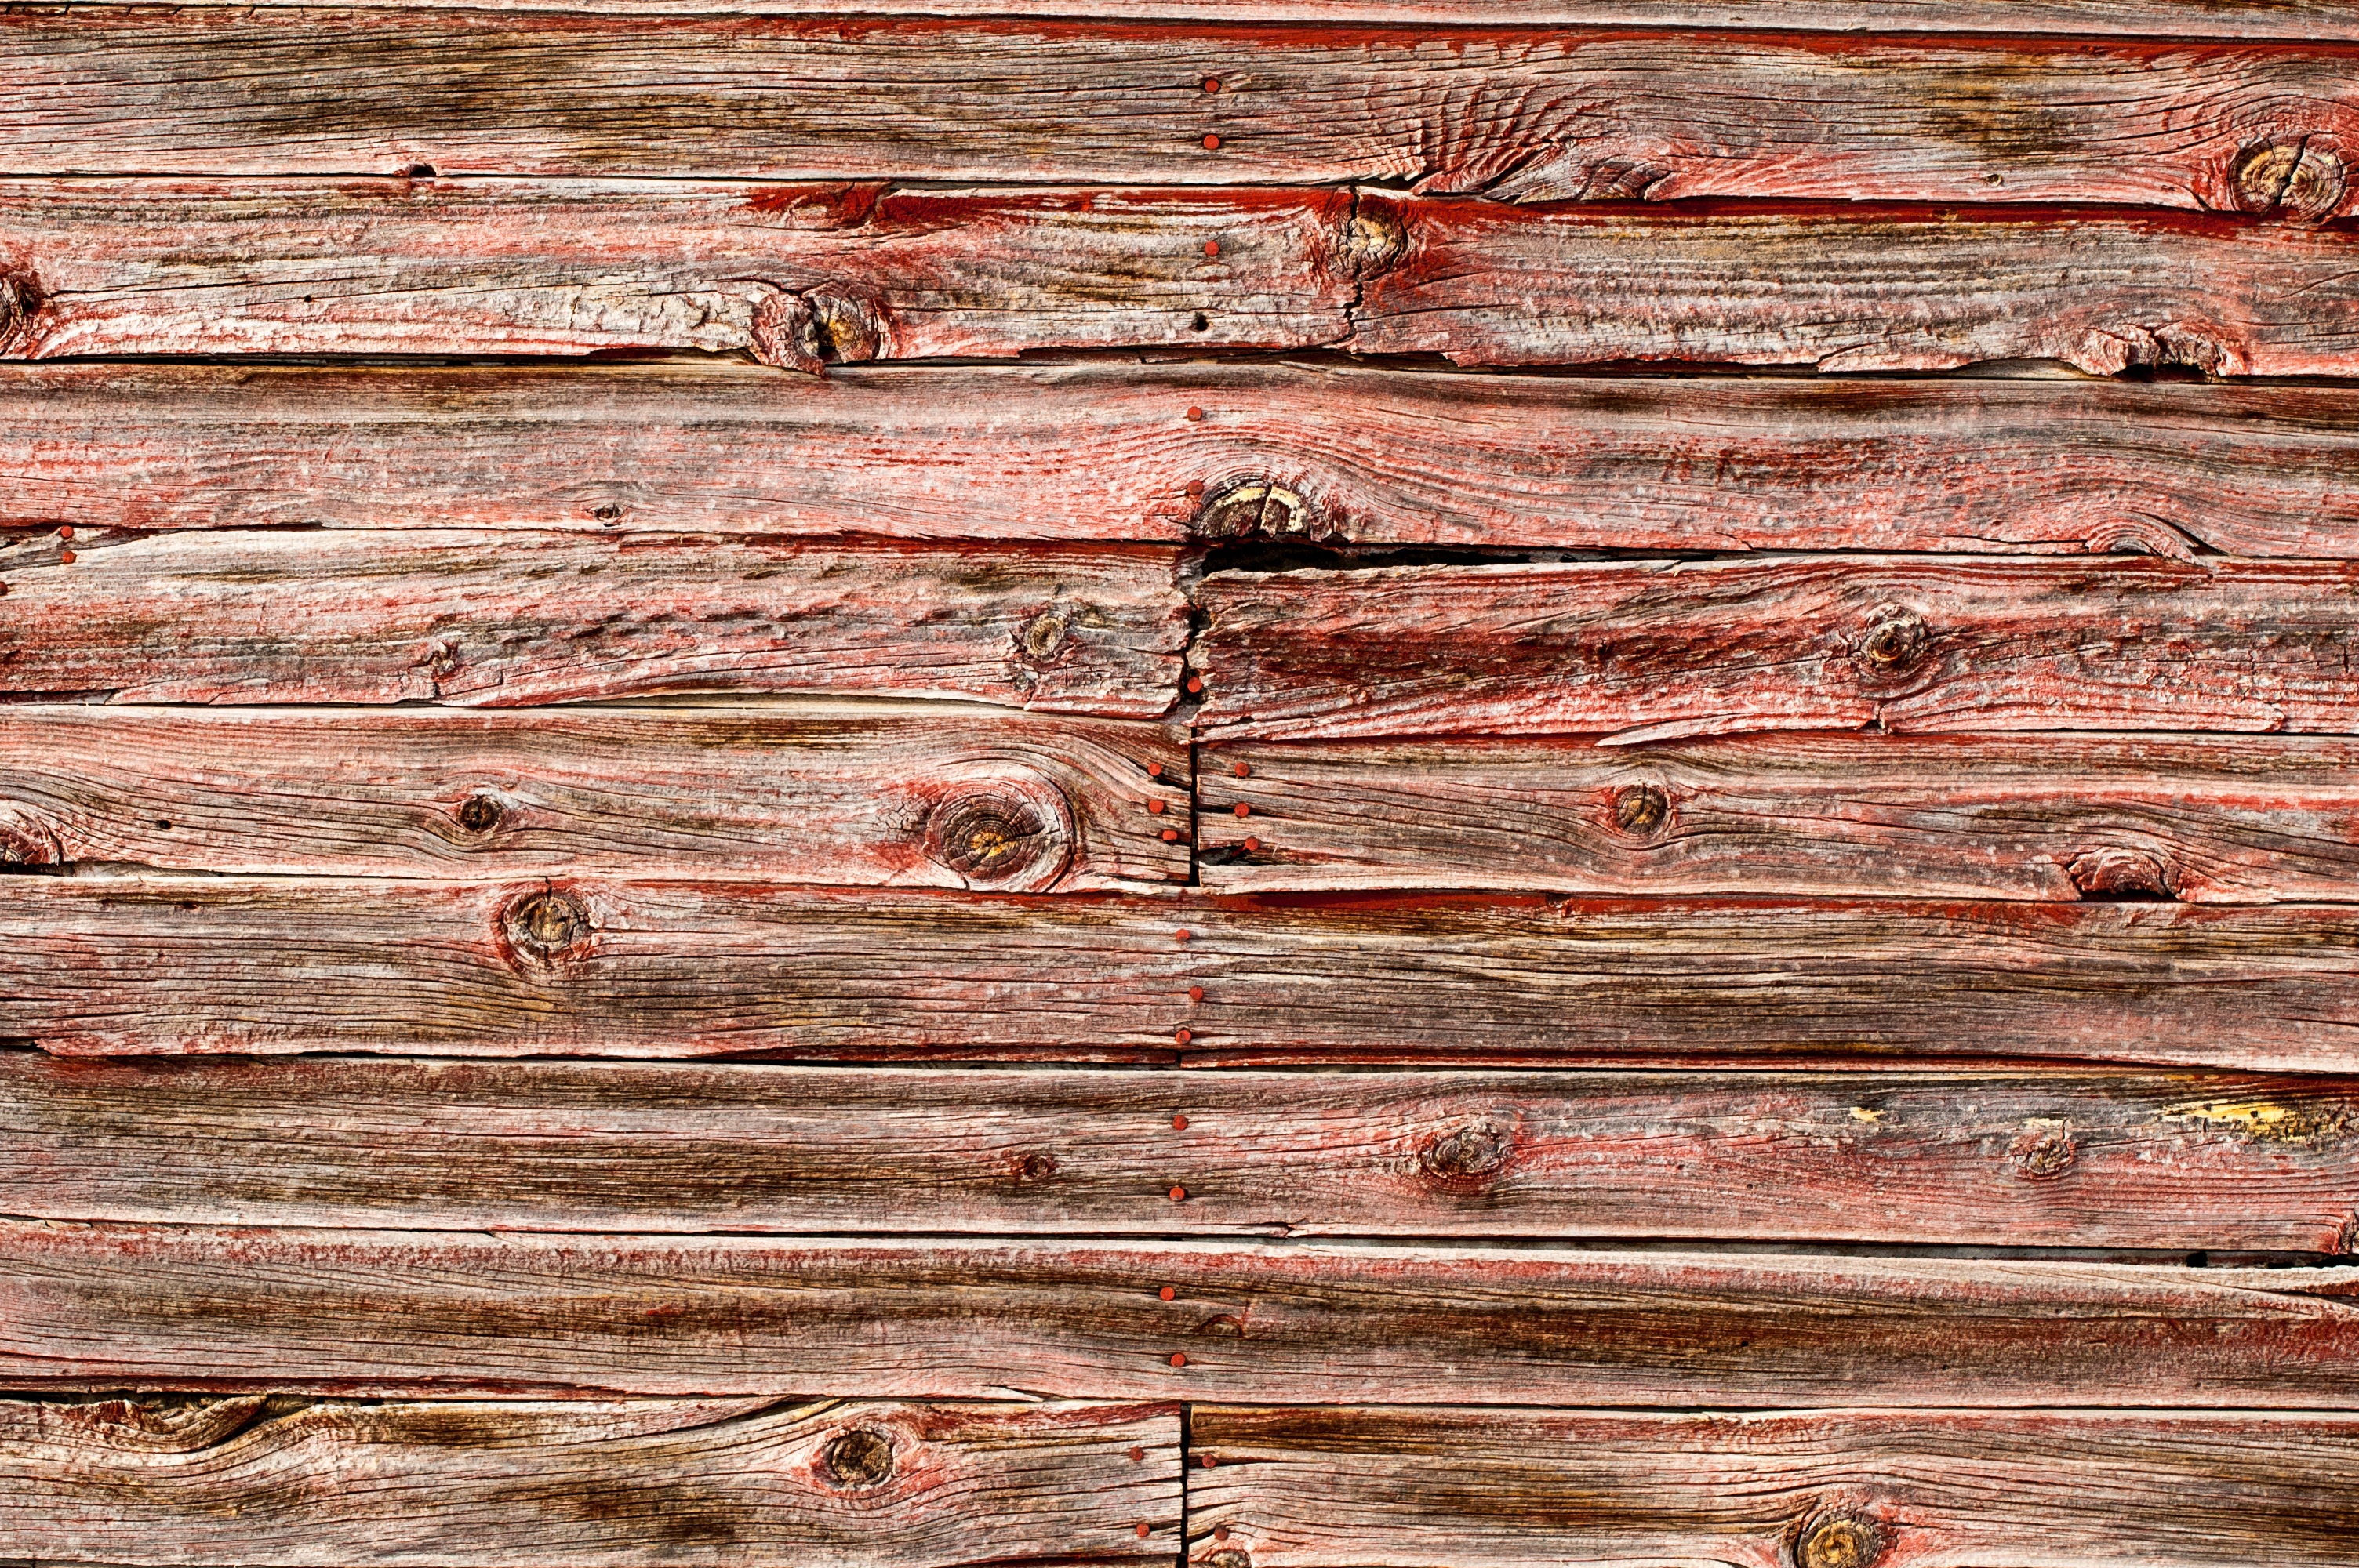
wood, vintage, grain, house, texture, plank, floor, building, trunk, old, barn, wall, rustic, red, grunge, exterior, brick, lumber, material, weathered, background, hardwood, painted, knot, wood background, flooring, wood flooring, barnwood, wood stain, barnwood texture, red barnwood